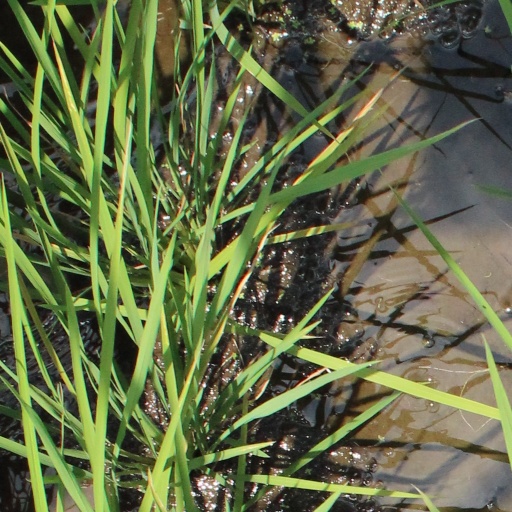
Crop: rice